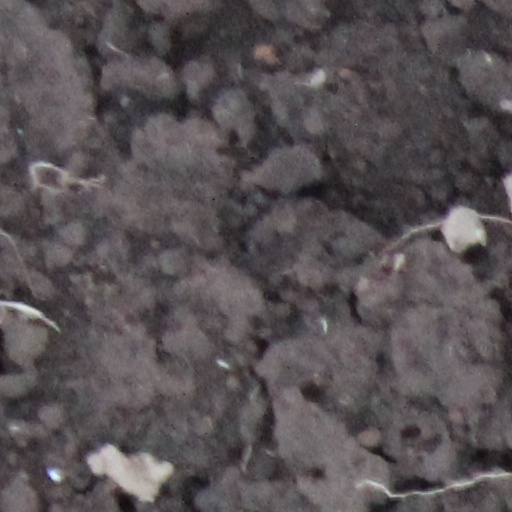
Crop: wheat